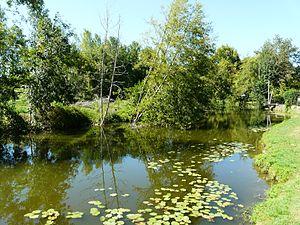
Le Dropt à Eymet, Dordogne, France
Eymet est une commune française située dans le département de la Dordogne, en région Nouvelle-Aquitaine. Chef-lieu du canton d'Eymet de 1790 à 2015, la commune est devenue à cette date le bureau centralisateur du canton du Sud-Bergeracois.